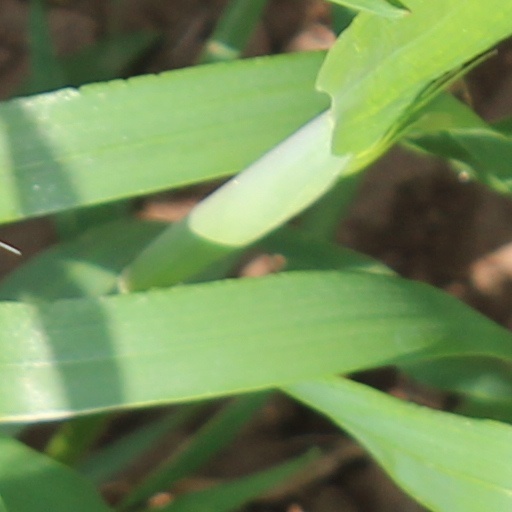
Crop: wheat